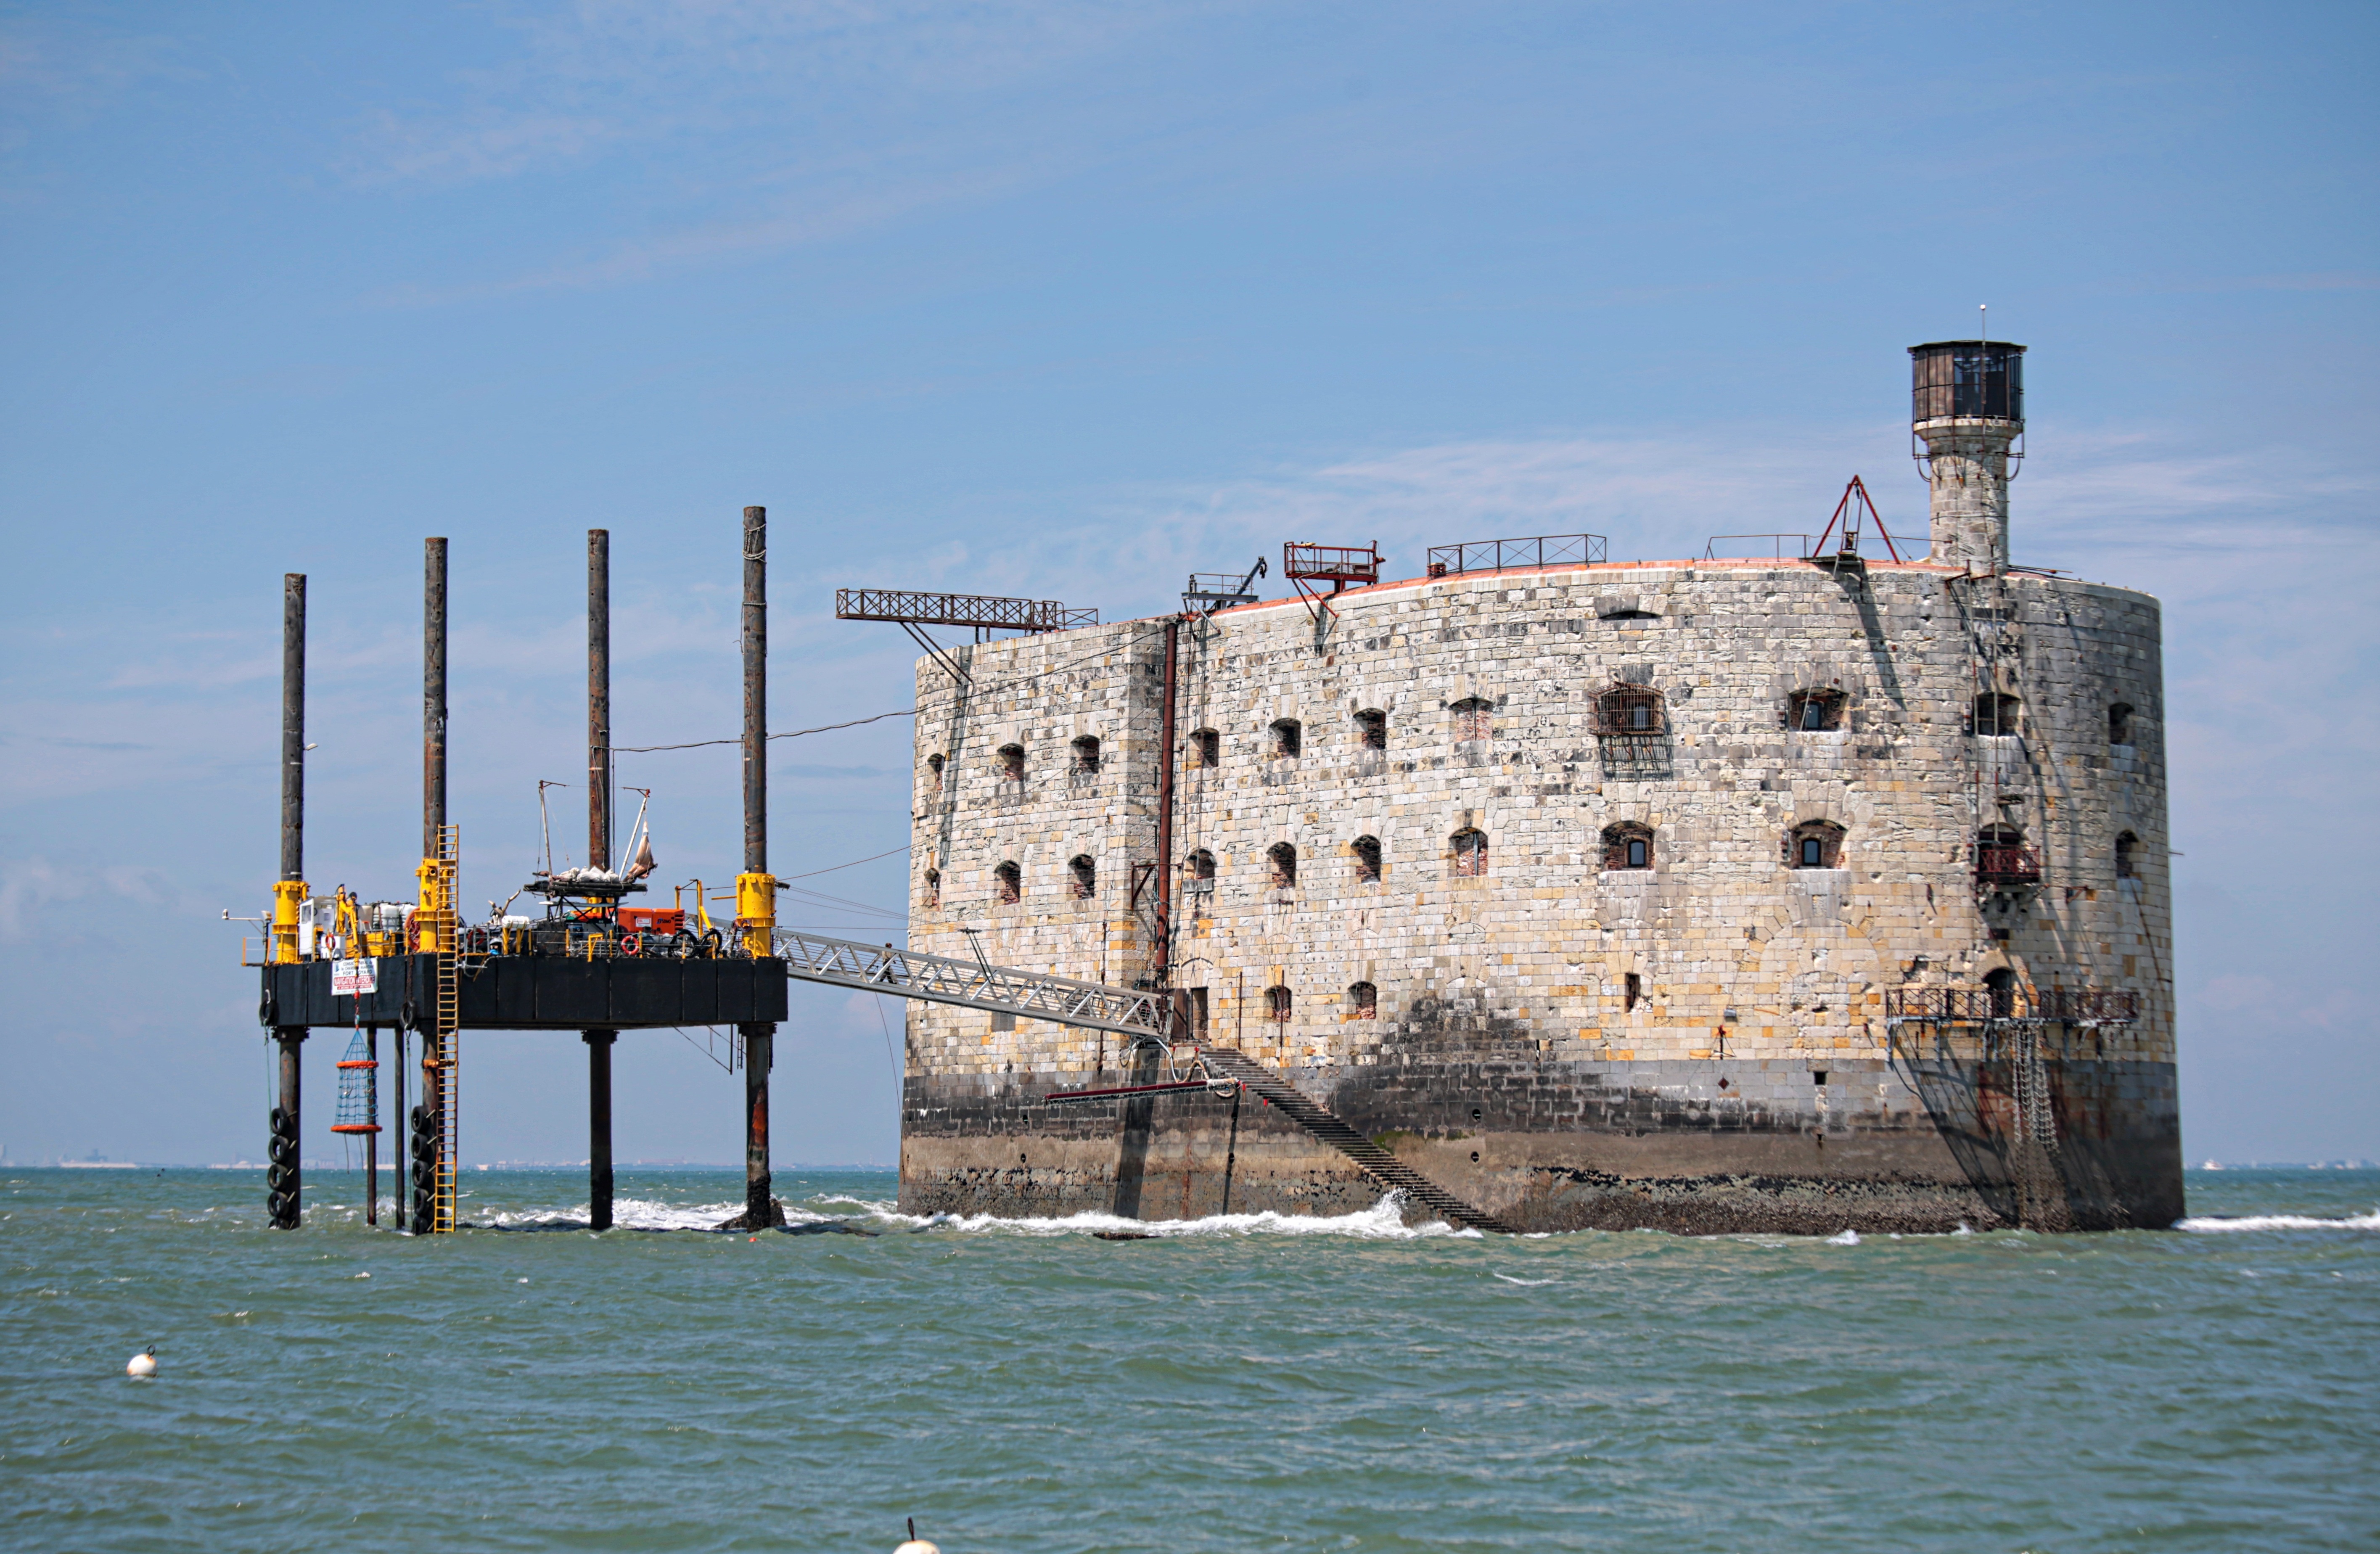
landscape, sea, coast, water, boat, ship, france, vehicle, tower, castle, harbor, fortification, waterway, fort, channel, watercraft, charente maritime, the rochelle, fort boyard, boyar